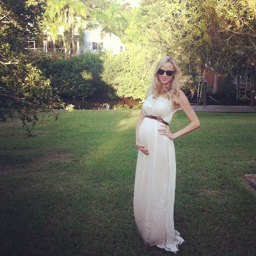
i would like this dress in the not pregnant version !